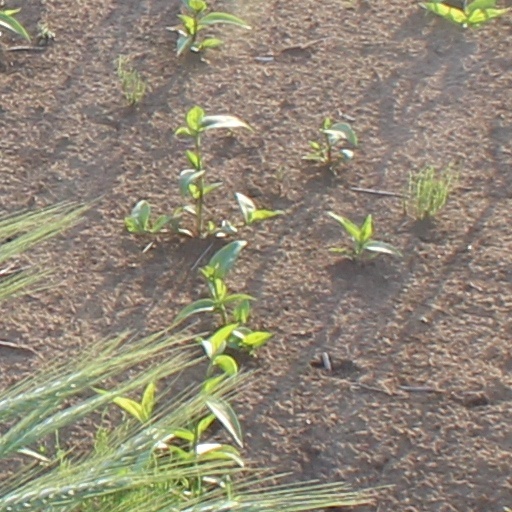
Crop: wheat